Kahal Zur Israel Synagogue

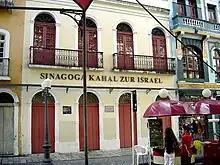
The exterior of the museum, in 2006

In 1630, Moses Cohen Henriques led a Jewish contingent to Itamaracá, an island off Brazil. From there they settled in Recife. After his retirement circa 1636 from privateering for the Dutch and perhaps pirating, Cohen Henriques assisted his brother, Abraham Cohen, in establishing the Kahal Zur Israel synagogue. It is perhaps one of the only synagogues to have been partially established by a pirate.